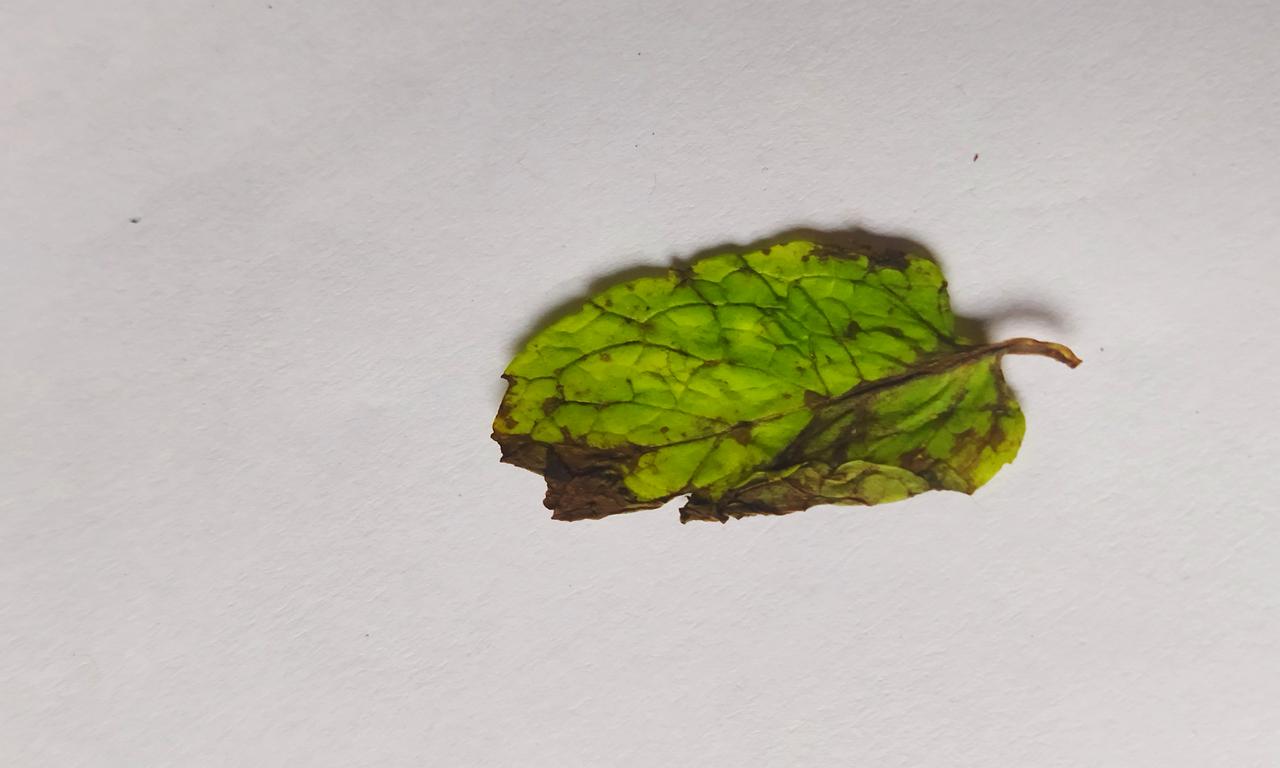
Label: Spoiled